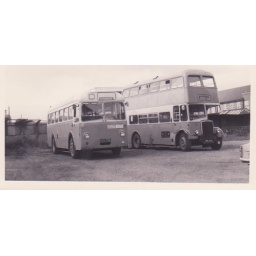
Green bus No25 & 31 behind the green bus cafe, Aelfgar school in the back ground